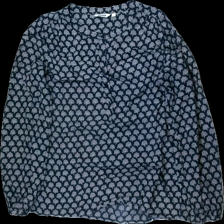
View: front
Type: Blouse
Category: Ladies
Brand: Indiska
Colors: Blue, Grey, Black
Material: 55% bomull 45% viskos
Pattern: Other
Cut: C-collar
Size: S
Season: All
Price range: <50
Recommended usage: Reuse
Description: blus med svarta knappar